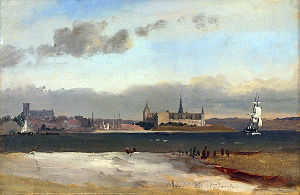
C.F. Sørensen / Karriere
Udsigt til Helsingør og Kronborg fra stranden syd for byen, malet 1851, Marienlyst Slot
Carl Frederik Sørensen var en dansk marinemaler. Han var søn af købmand og skipper Rasmus Sørensen og Else Margrethe, født Evens.